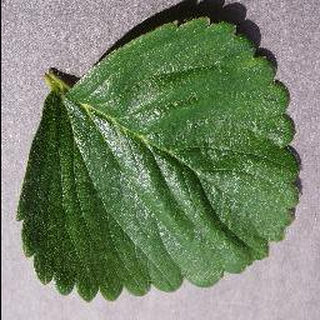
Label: healthy_strawberry